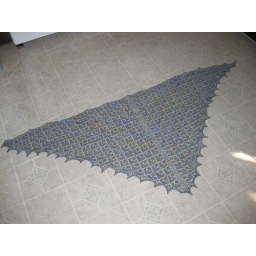
Adamas in cherry tree hill merino